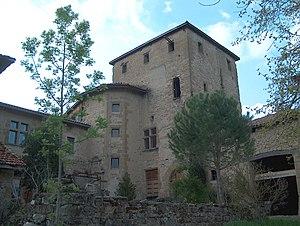
Maison-Forte du Chatelard à St Bonnet de Chavagne (Isère) Photo prise par Daniel Etienne
Saint-Bonnet-de-Chavagne est une commune française située dans le département de l'Isère en région Auvergne-Rhône-Alpes. Elle fait partie de la communauté de communes de Saint-Marcellin Vercors Isère Communauté depuis 2017.